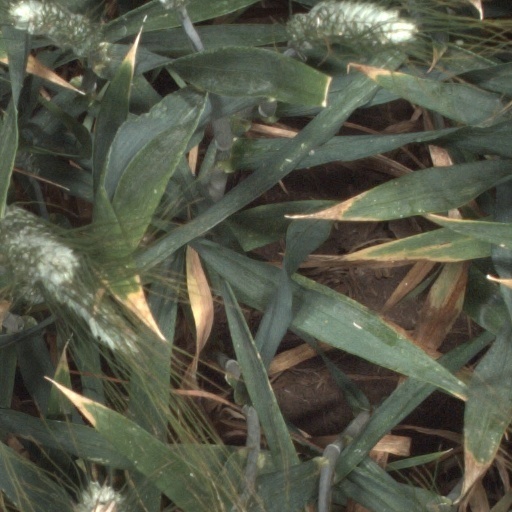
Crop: wheat